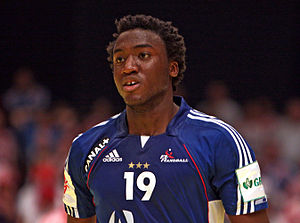
Luc Abalo
Luc Abalo er en fransk håndboldspiller, der til dagligt spiller for den franske Paris Saint Germain.